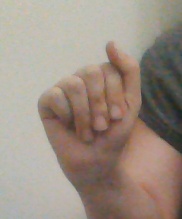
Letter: saad